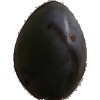
Label: Plum 3